Anna Lewis Mann Old People's Home

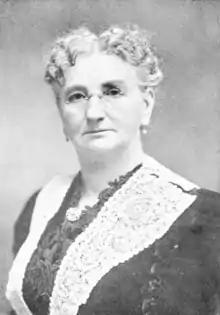
Anna Mary Lewis Mann

Portland's Old Ladies' Home Society, organized on March 3, 1893, by pioneer Mary H. Holbrook, was referred to as the "prototype" for the Old People's Home in Gaston's "Portland, Oregon..." (1911). It was supported by charitable donations, the must substantial of which came from Henry W. Corbett and Amanda Reed. But the costs exceeded expectations. In 1908 Peter John Mann offered to purchase property and construct the home, under the condition that it serve all people, not just women. After Mann's death, his wife, Anna Mary E. Mann, carried forward his wishes by contributing a large portion of their estate to the cause. The building was completed by 1919.